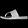
Label: Sandal